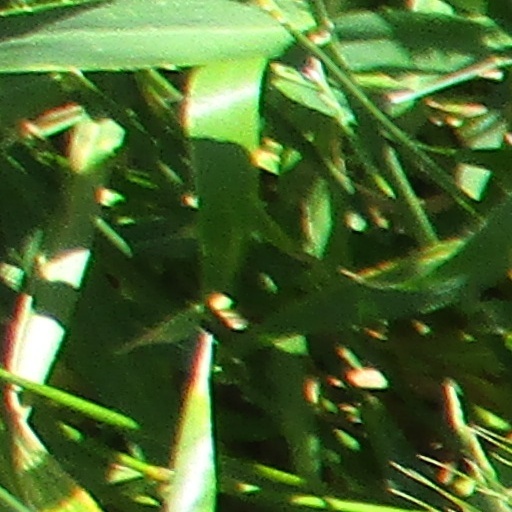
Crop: wheat